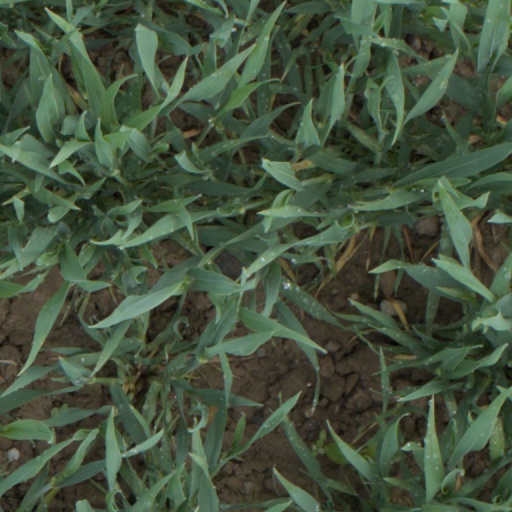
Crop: wheat